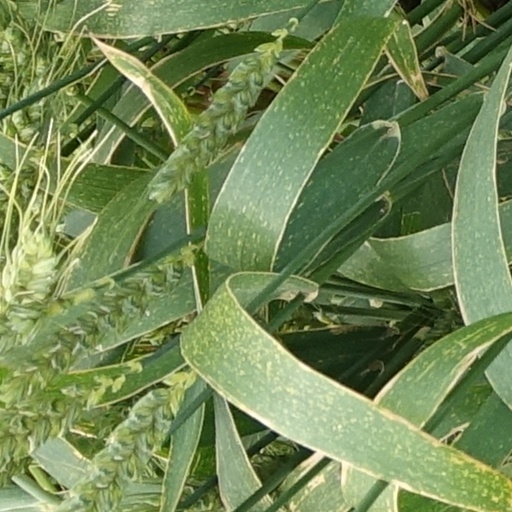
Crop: wheat